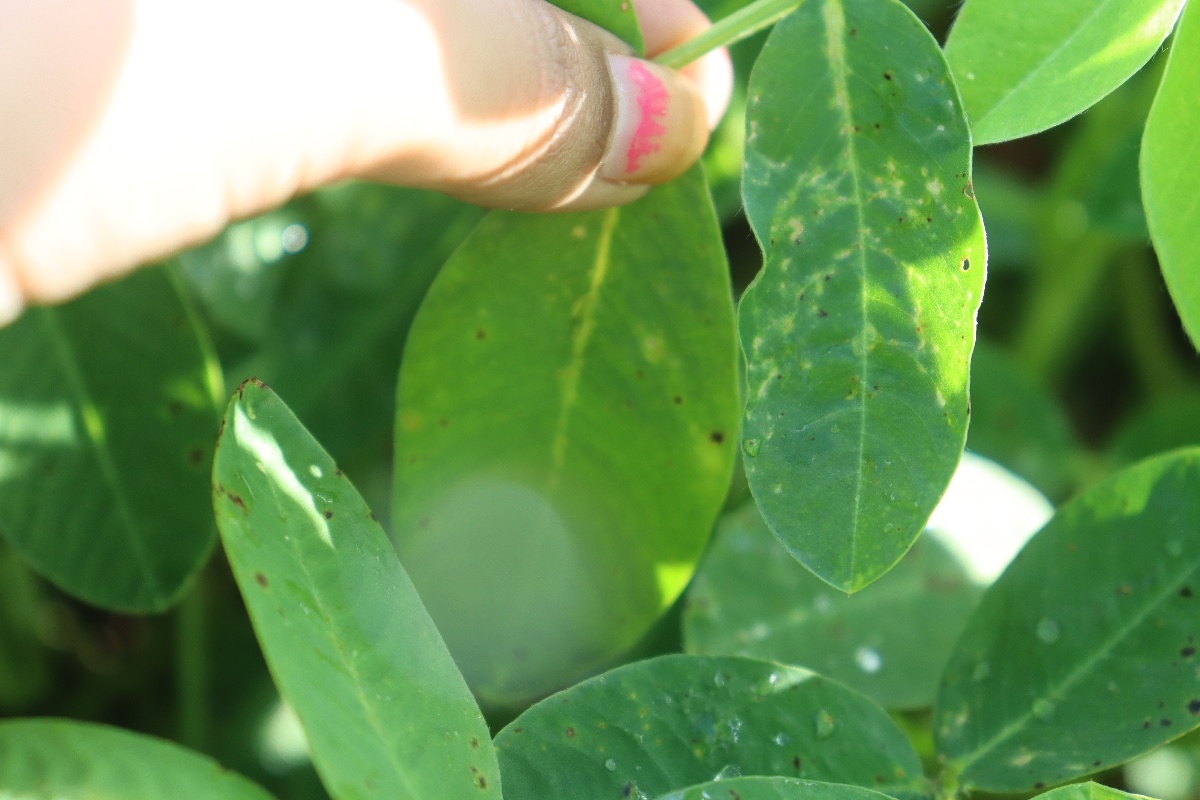
Label: early_leaf_spot